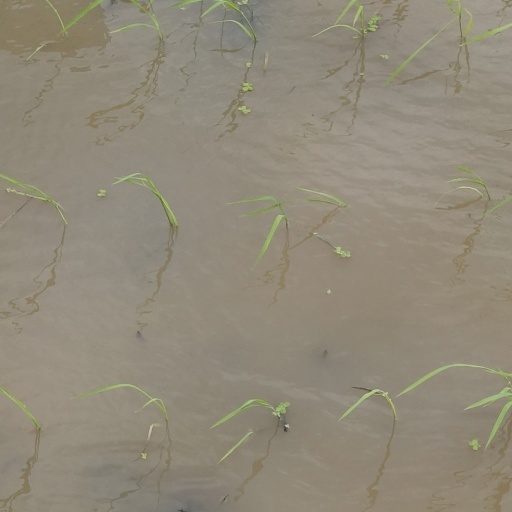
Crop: rice